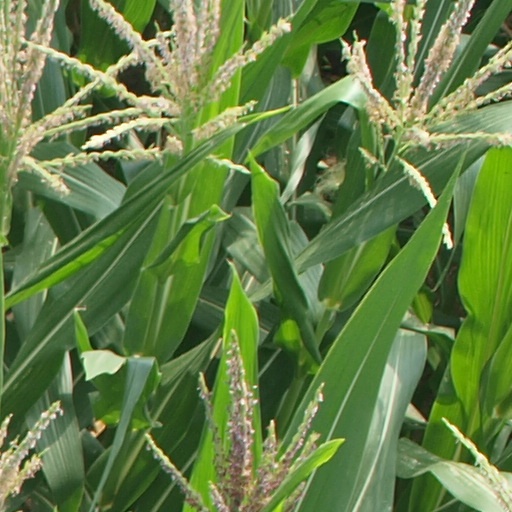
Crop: maize; corn